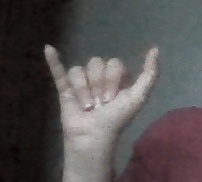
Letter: ya